290 BC

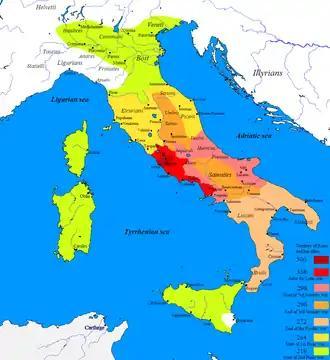
Roman expansion in Italy from 500 BC to 218 BC through the Latin War (light red), Samnite Wars (pink/orange), Pyrrhic War (beige), and First and Second Punic War (yellow and green). The Roman Republic in 290 BC is marked with dark and light red, pink and orange.

Year 290 BC was a year of the pre-Julian Roman calendar. At the time it was known as the Year of the Consulship of Rufinus and Dentatus (or, less frequently, year 464 "Ab urbe condita"). The denomination 290 BC for this year has been used since the early medieval period, when the Anno Domini calendar era became the prevalent method in Europe for naming years.